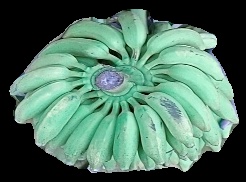
Variety: elakki-bale
Grade: grade1